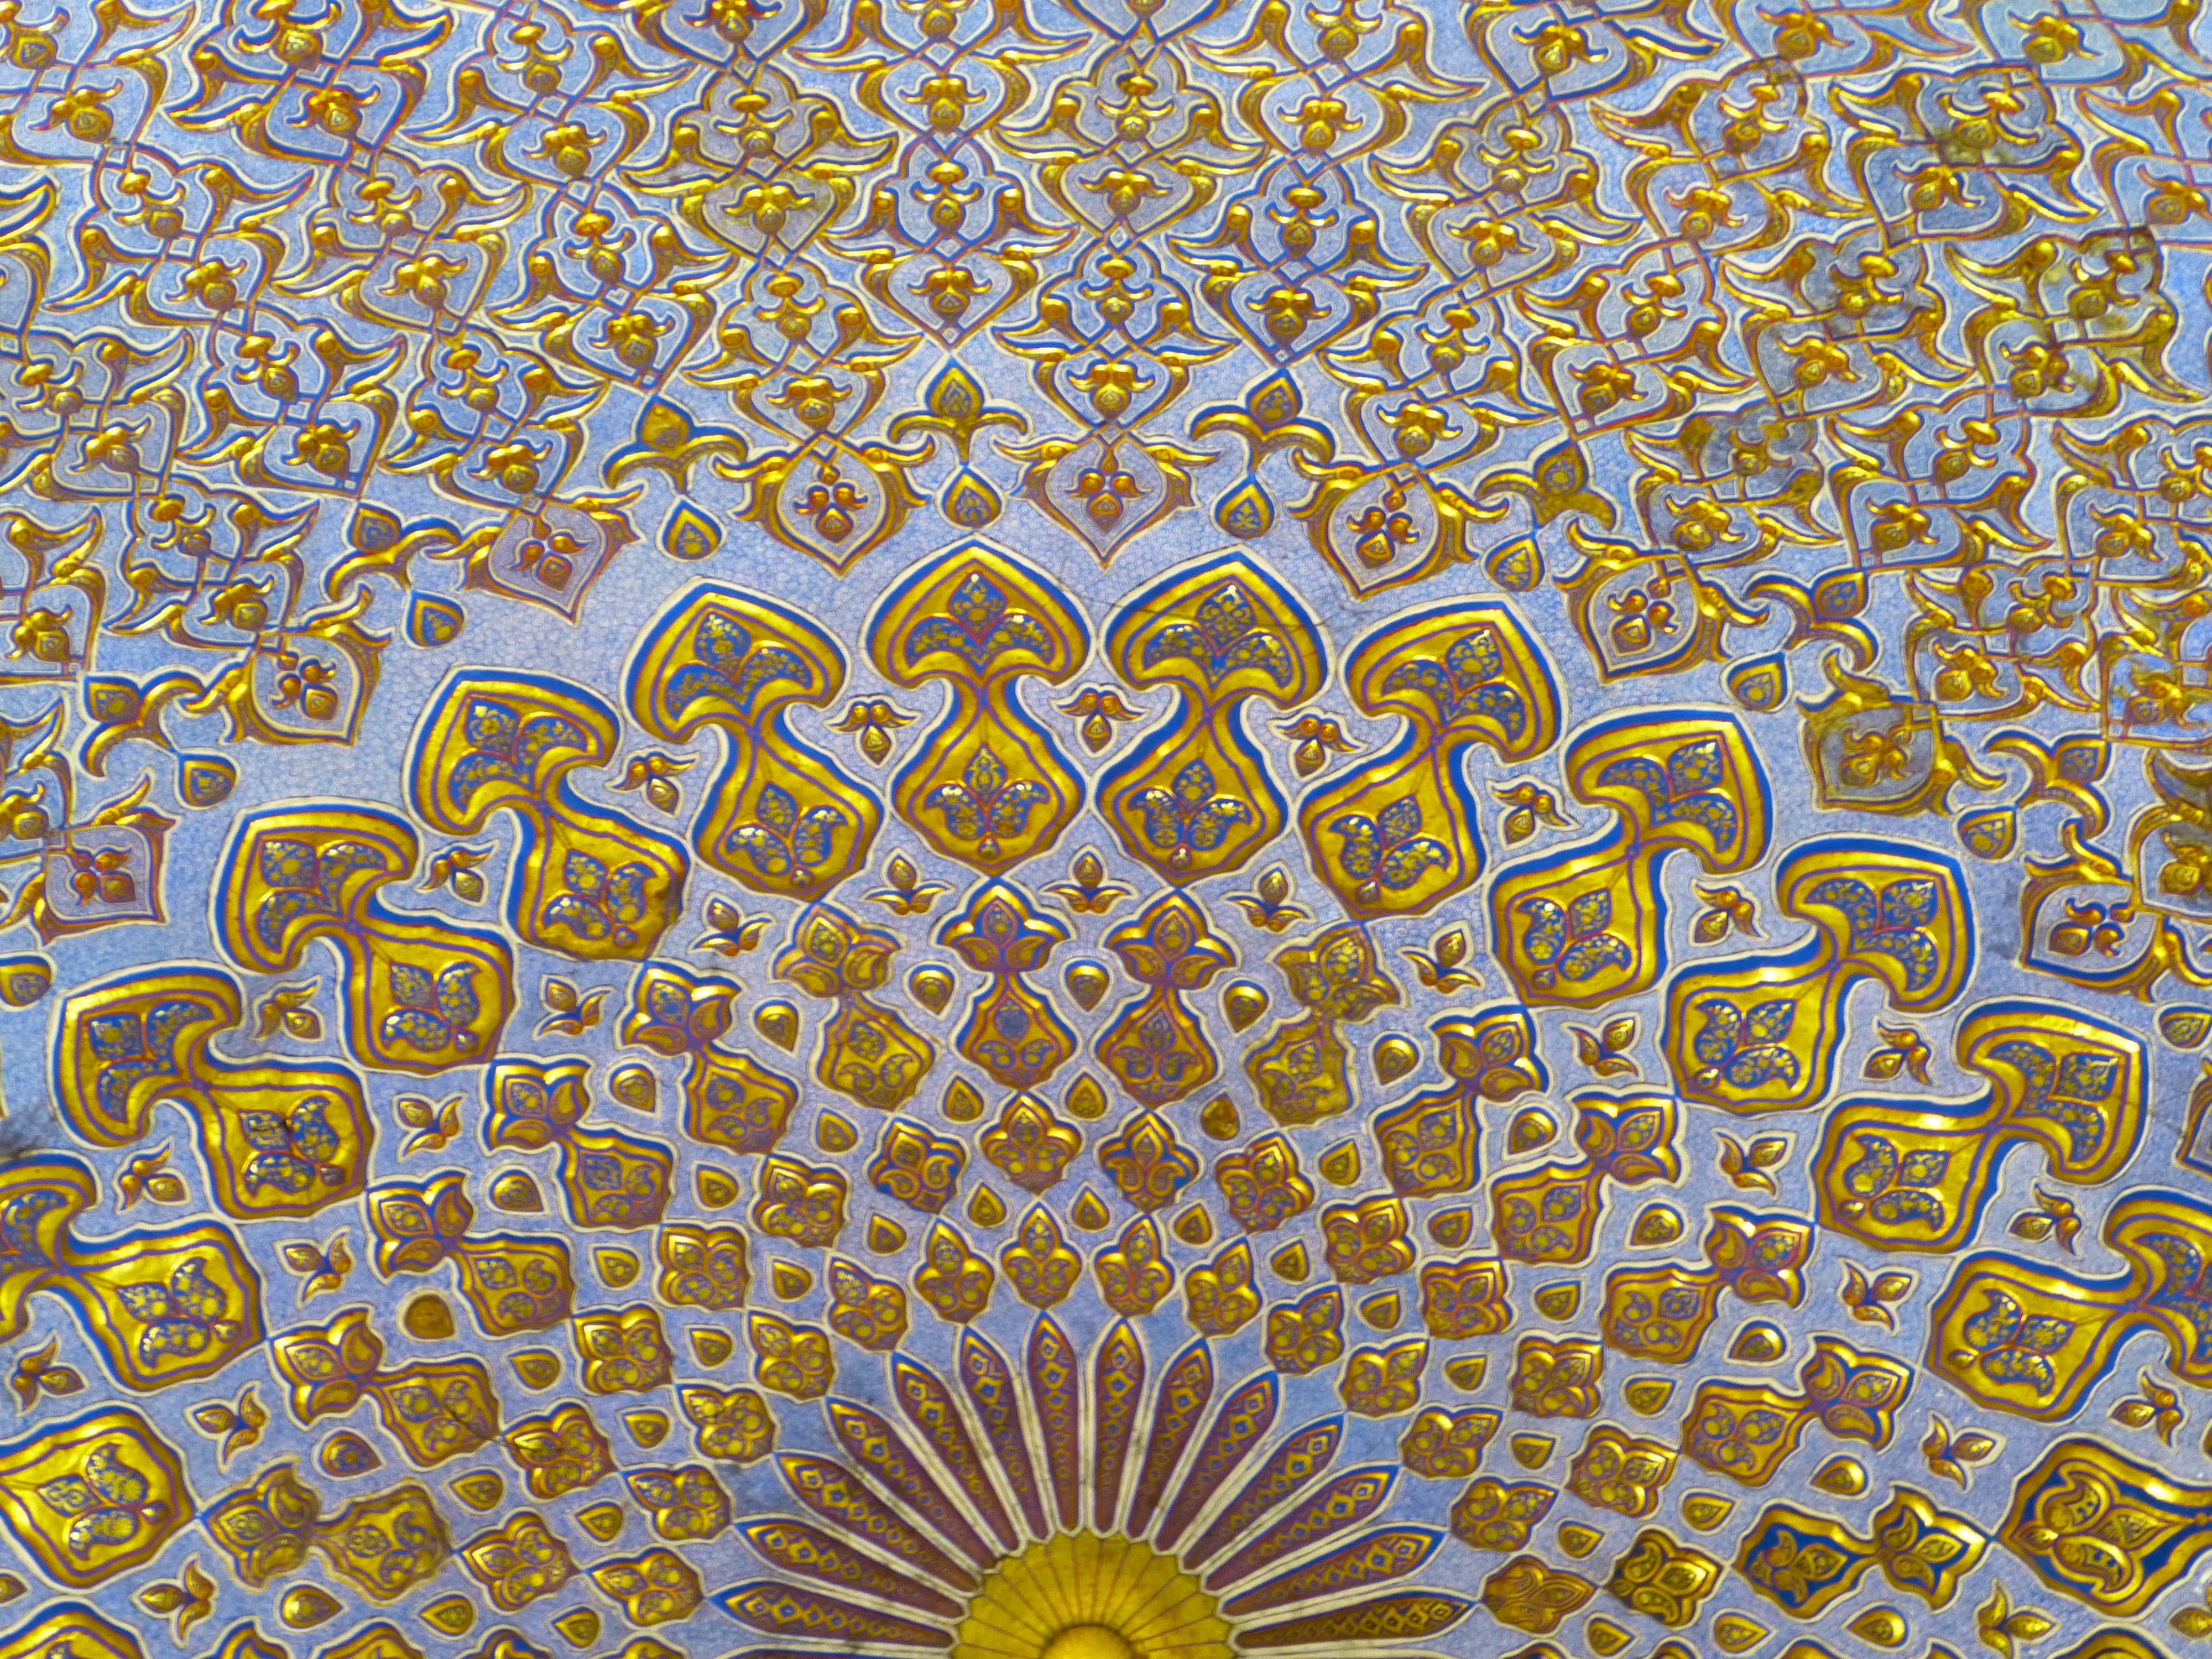
pattern, line, circle, art, design, symmetry, mosaic, mosque, gilded, uzbekistan, psychedelic art, medrese, tillakori medrese, tillya kori, gold covered samrakand